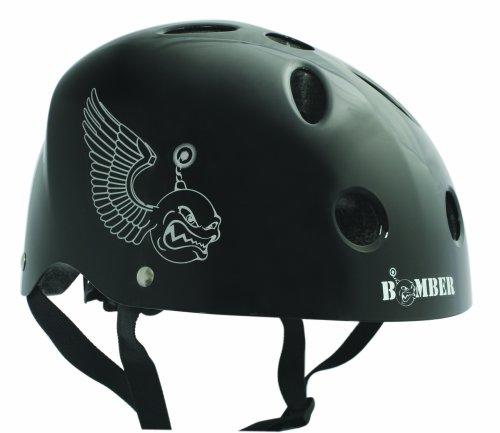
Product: BoneShieldz Skate Helmet
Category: Sports & Outdoors | Outdoor Recreation | Skates, Skateboards & Scooters | Skateboarding | Protective Gear
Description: Adjustable chin strap.
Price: $19.54 - $37.91
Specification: Product Dimensions:         10 x 8 x 15 inches    |Shipping Weight: 1 pounds (View shipping rates and policies)|ASIN: B07S45V518|    #962    in Skate & Skateboarding Protective Gear    |    #304    in Skateboarding Helmets